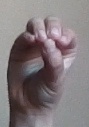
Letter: ha